Malta in the Eurovision Song Contest 2014

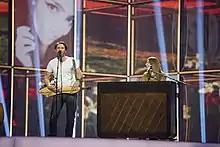
Firelight during a rehearsal before the second semi-final

Firelight took part in technical rehearsals on 29 April and 3 May, followed by dress rehearsals on 7 and 8 May. This included the jury show on 7 May where the professional juries of each country watched and voted on the competing entries.